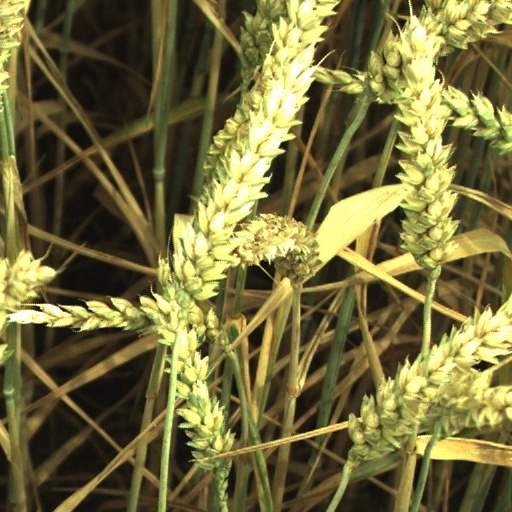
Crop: wheat